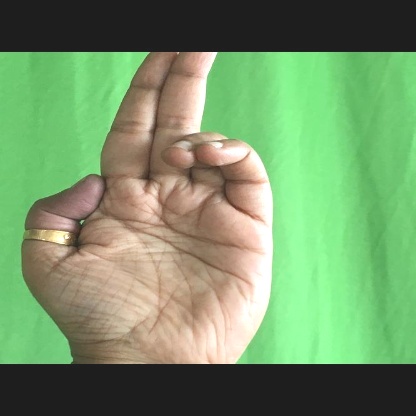
Mudra: Ardhapathaka